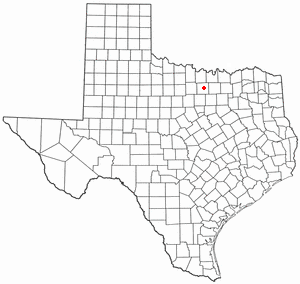
Decatur (Texas)
Decaturs beliggenhed i Texas
Decatur er en amerikansk by og administrativt centrum i det amerikanske county Wise County, i staten Texas. I 2000 havde byen et indbyggertal på 5.201.